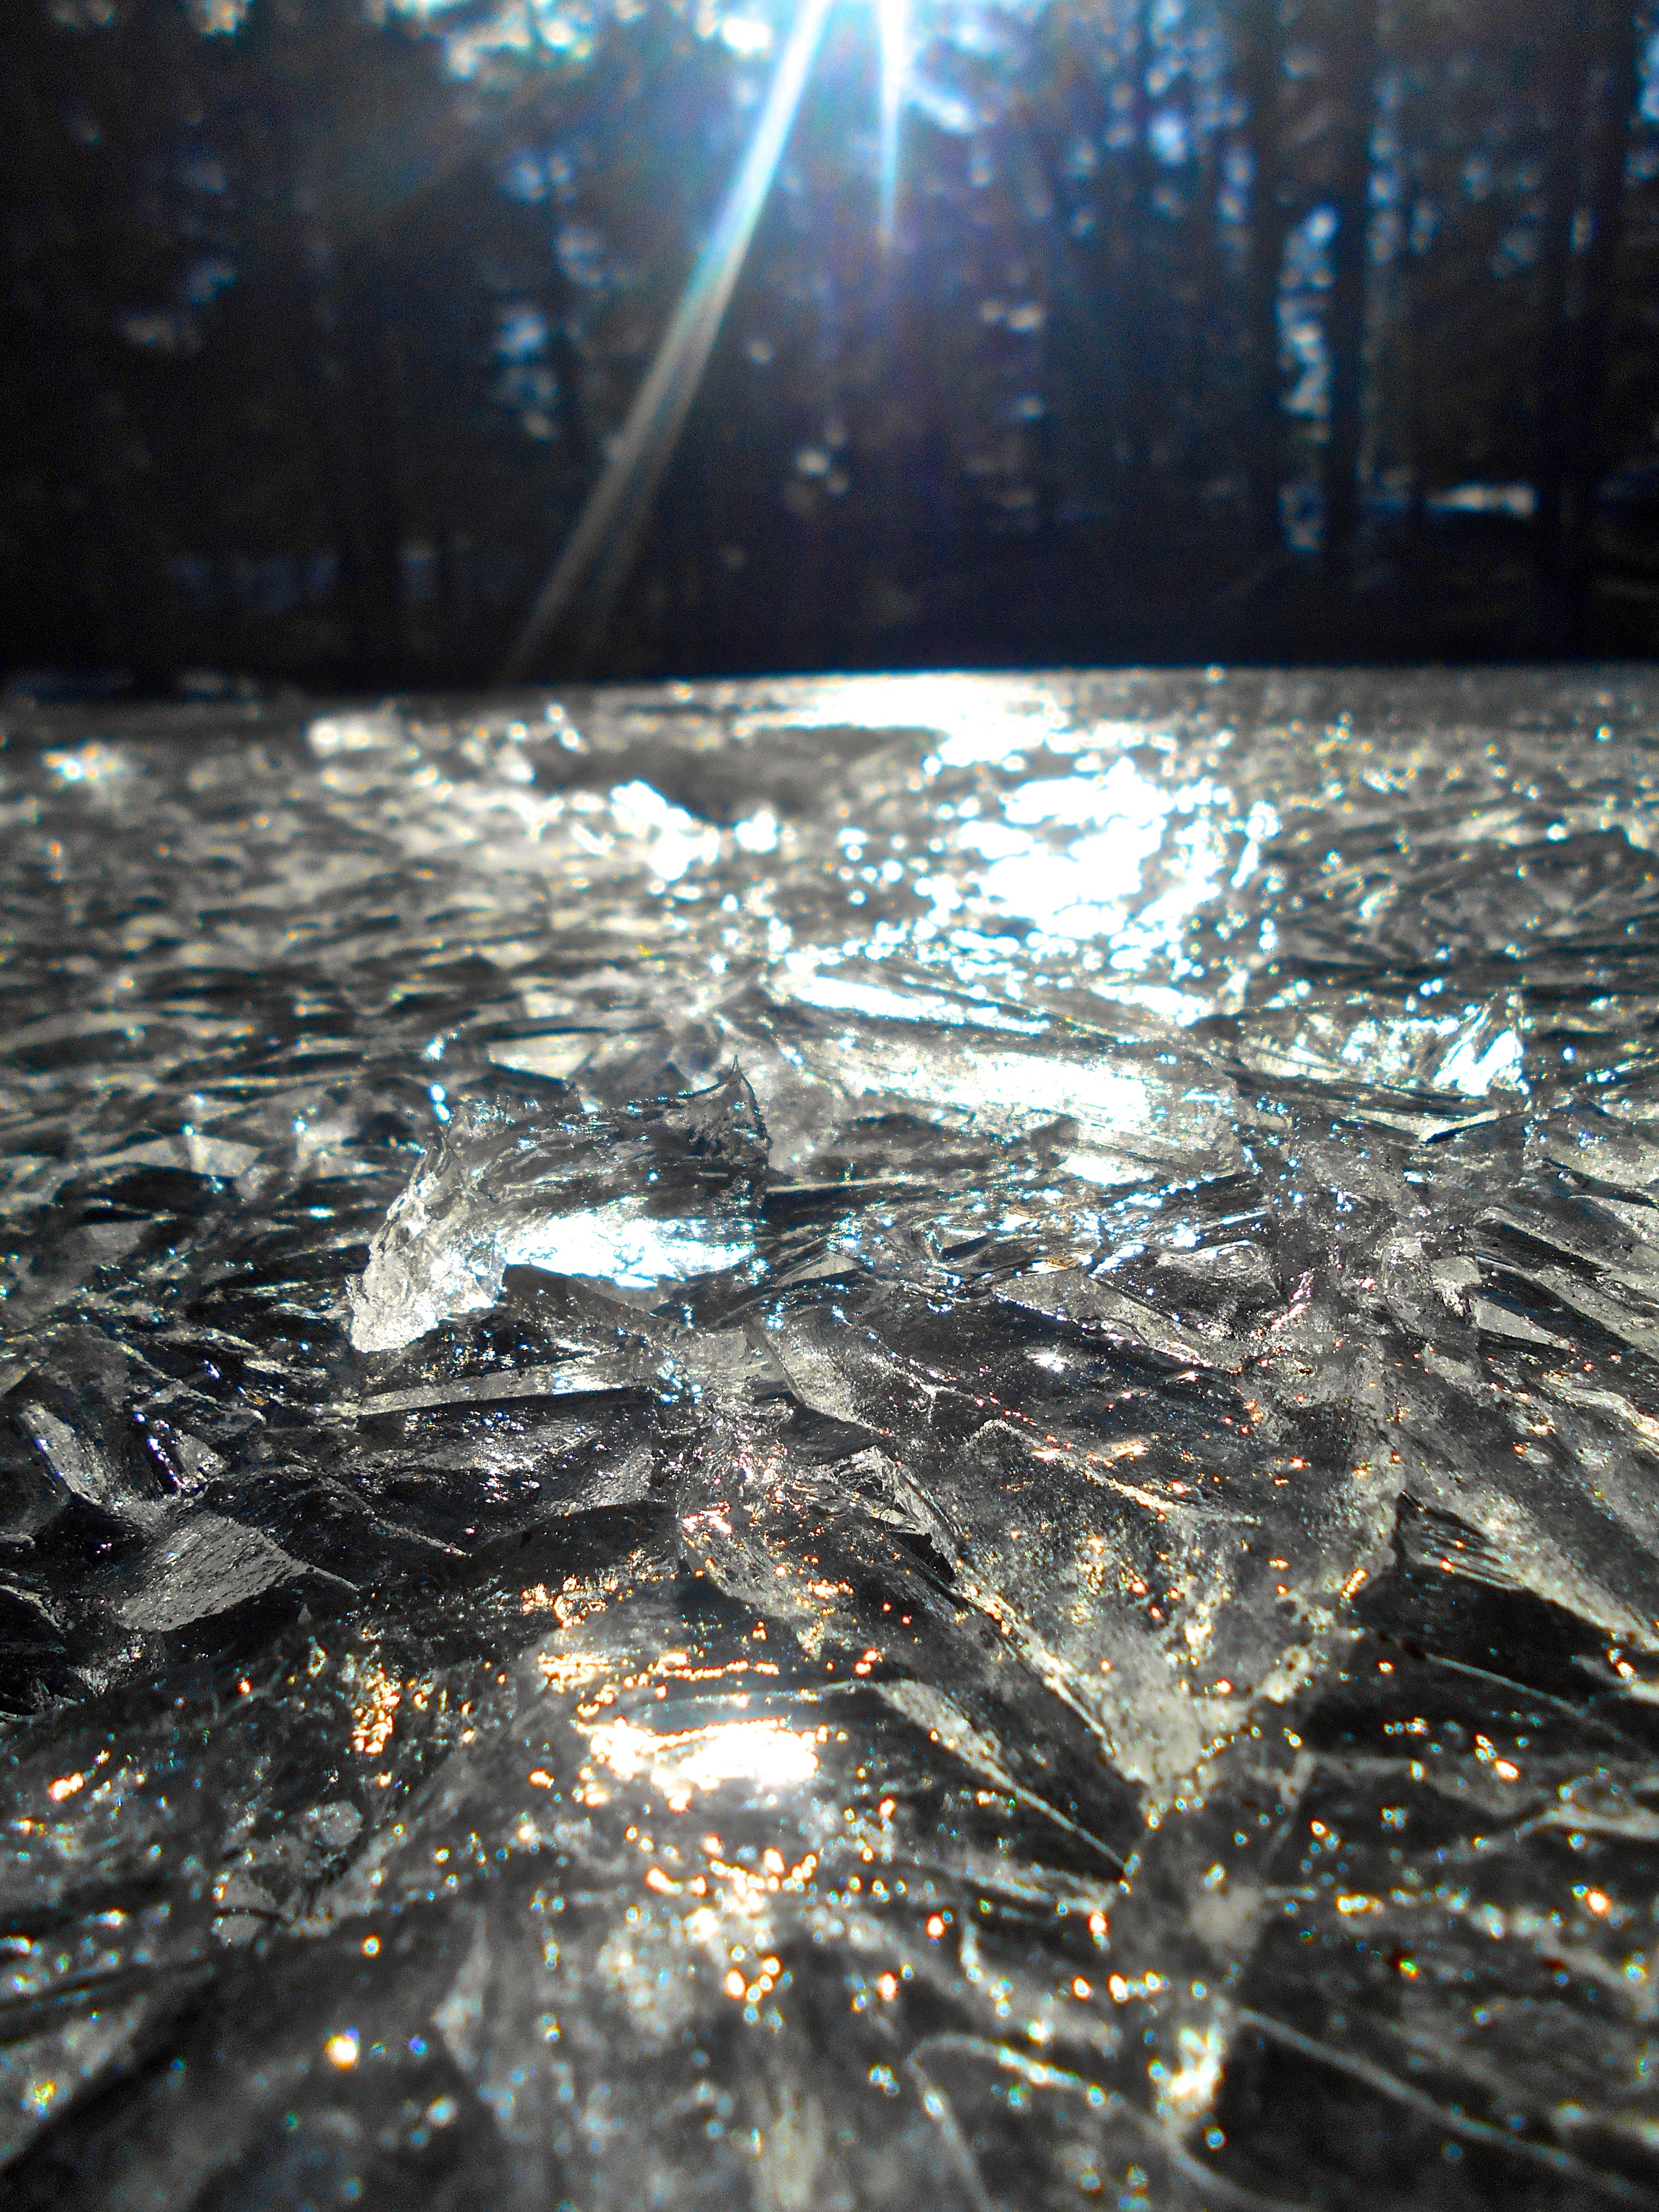
tree, water, nature, snow, winter, light, structure, night, sunlight, texture, leaf, frost, ice, reflection, weather, two, blue, season, freezing, natural art, ice formations, ice art